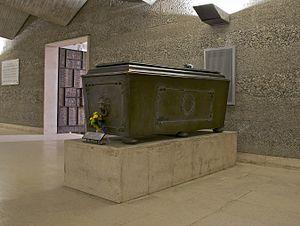
Sarcophage de Marie-Louise (archiduchesse Maria-Ludovika), épouse de Napoléon 1er, Impératrice des Français, Crypte de l'église des Capucins, Vienne, Autriche.
La crypte des Capucins à Vienne renferme les sépultures de la maison de Habsbourg depuis 1633, famille ayant régné sur le Saint-Empire romain germanique et sur l'Autriche ainsi que la Hongrie et la Bohême.
Marie-Louise Léopoldine Françoise Thérèse Josèphe Lucie de Habsbourg-Lorraine, archiduchesse d'Autriche, princesse de Hongrie et de Bohême, née le 12 décembre 1791 à Vienne et morte le 17 décembre 1847 à Parme, est impératrice des Français de 1810 à 1814, puis duchesse de Parme, Plaisance et Guastalla jusqu'en 1847.